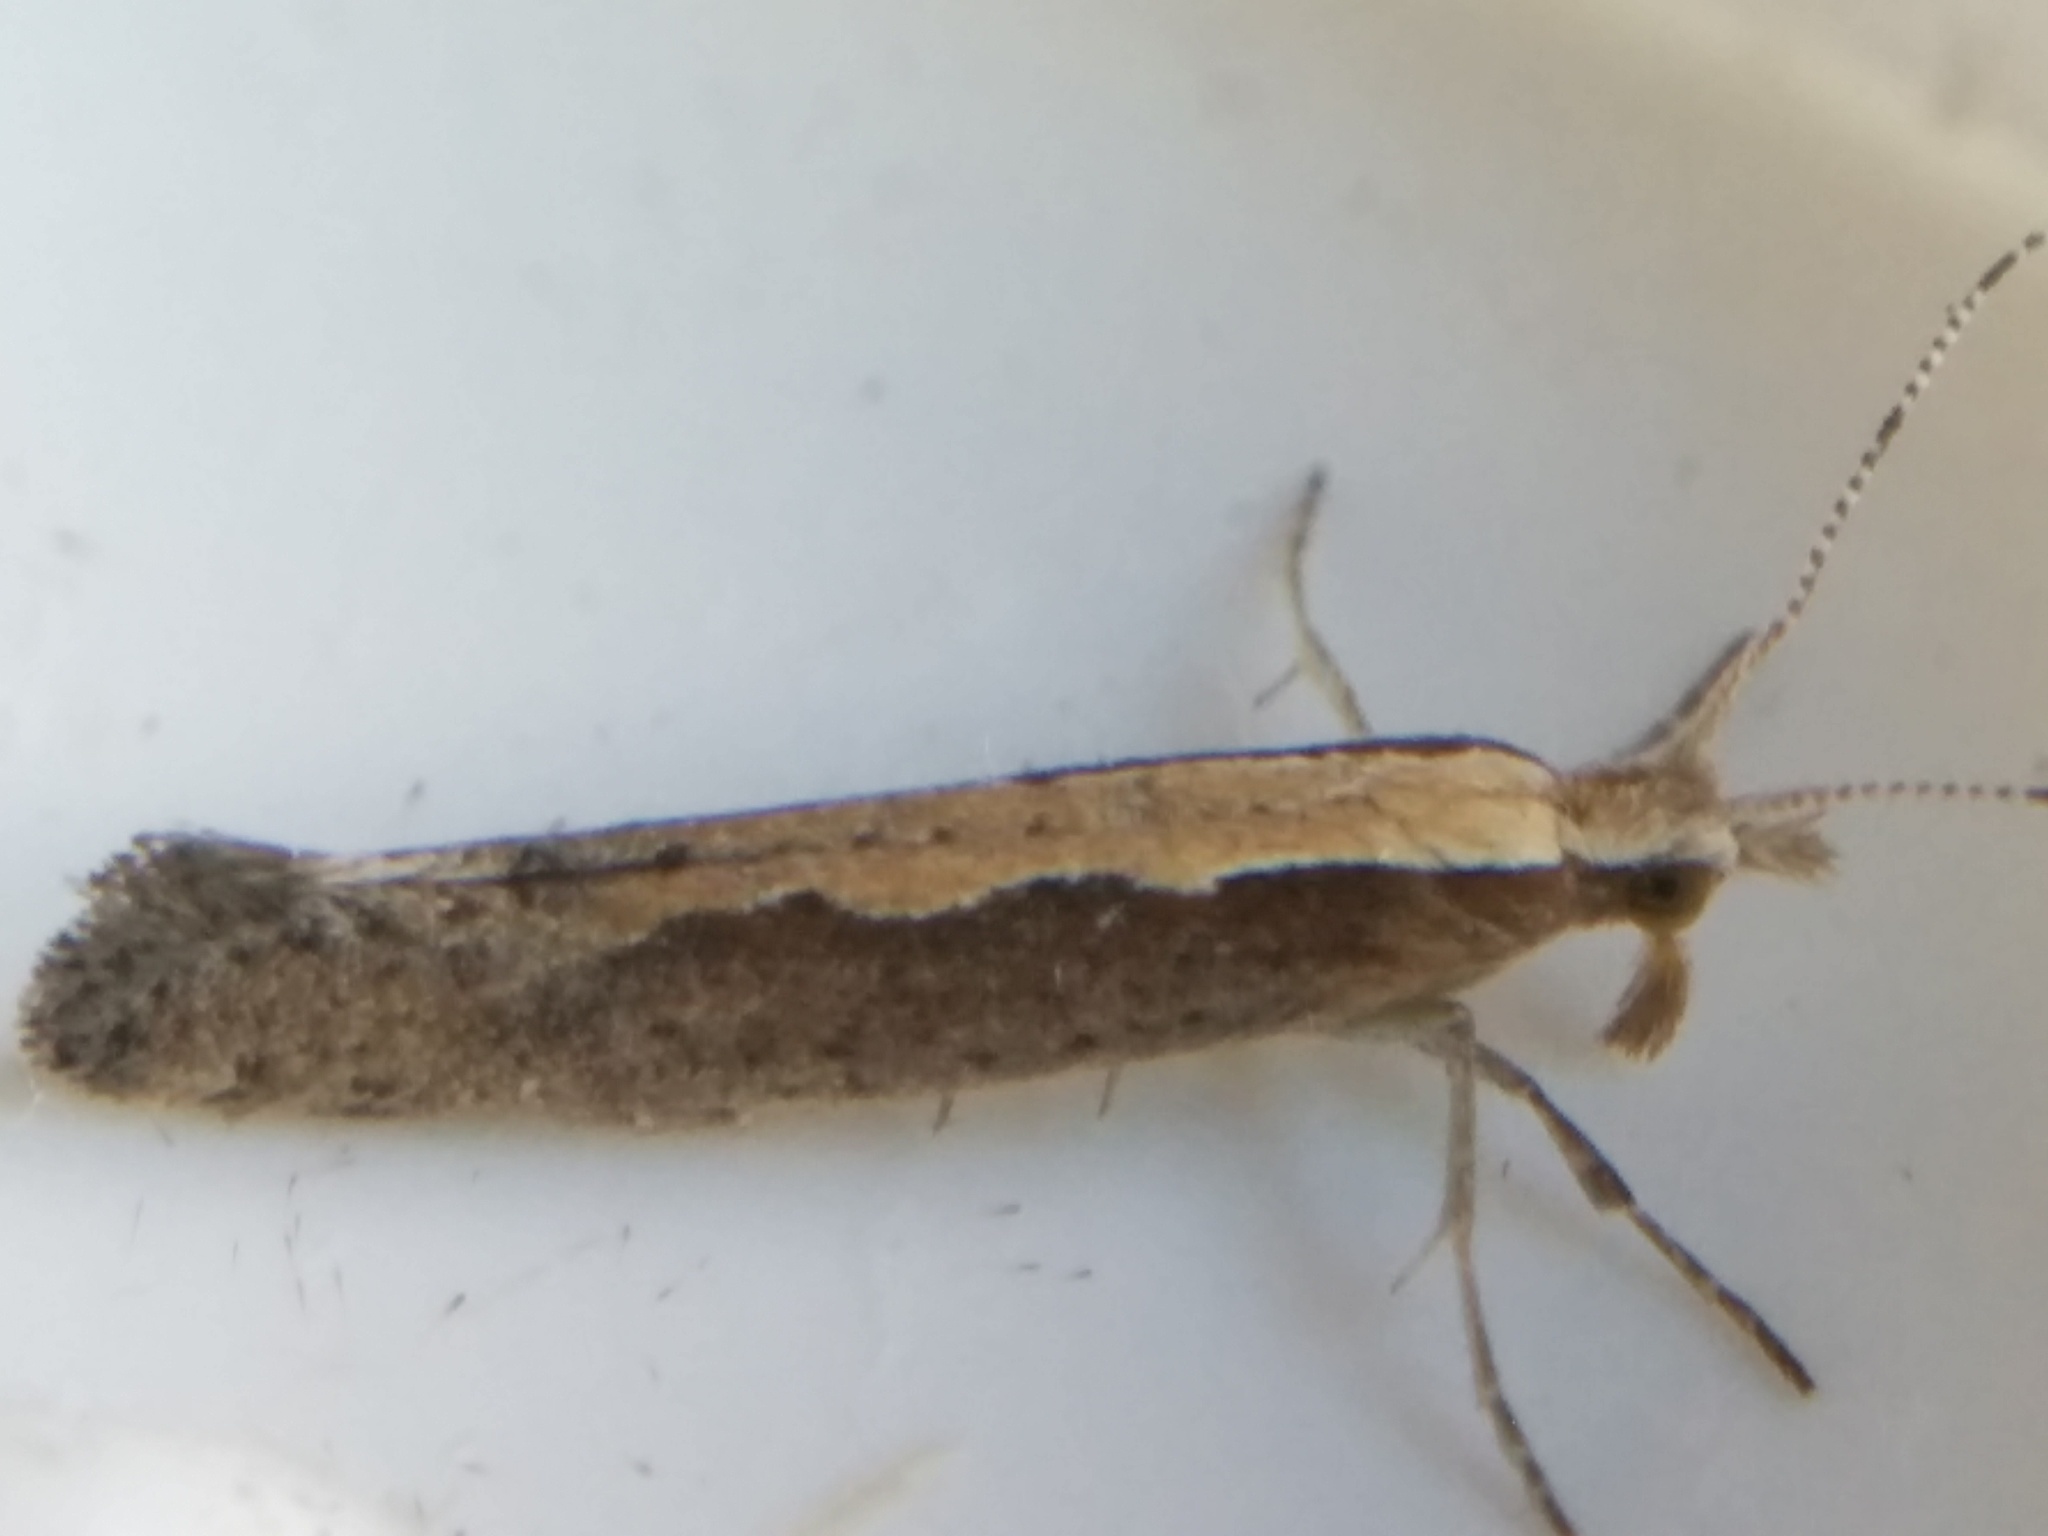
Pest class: diamondback_moth